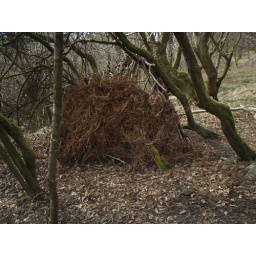
A group building shelter from the raw materials on a mountain side during a survival weekend in South Wales, UK.